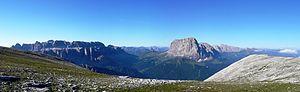
Le groupe du Sella est un chaînon montagneux des Dolomites, situé entre les vallées Gardena et Badia, Fassa et Livinallongo, et caractérisé par un plateau situé à son sommet, d'où émerge son point culminant, le Piz Boè.